Korean Buddhist sculpture

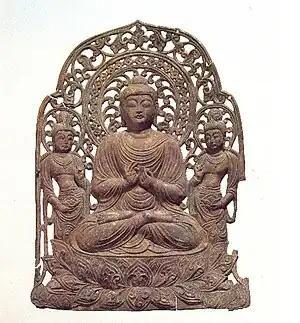
One of the group of gilt-bronze Buddhist plaques from Anapji, Treasure of South Korea No. 1475

Korean artists and style were still heavily influential to the nascent Buddhist movement in Japan in the 7th century. While the official introduction of Buddhism in Japan did occur in the 6th century, the religion faced a hostile aristocracy and it was not until the 7th century that Buddhism became an important part of Japanese culture. The Buddha at Asuka-dera, the earliest dated Japanese image, was cast in 606 by Tori Busshi an immigrant from Korea or China. The temple where the image is housed states that Tori Busshi was from Korea. The image has been repaired numerous times so it is difficult to see if any of its 7th century stylings are preserved. Another significant work by Tori Busshi is the Sakyamuni Triad housed at the Hōryū-ji which dates to 623. Both images bear some stylistic resemblances to images from the Northern Wei (image), popular approximately a hundred years before which suggests such Northern Wei styles were preserved in Korea for their reappearance in Japan. Although there are not many analogues to the so-called Tori style that survive in Korea a stone mandorla preserved in Iksan is one such example.